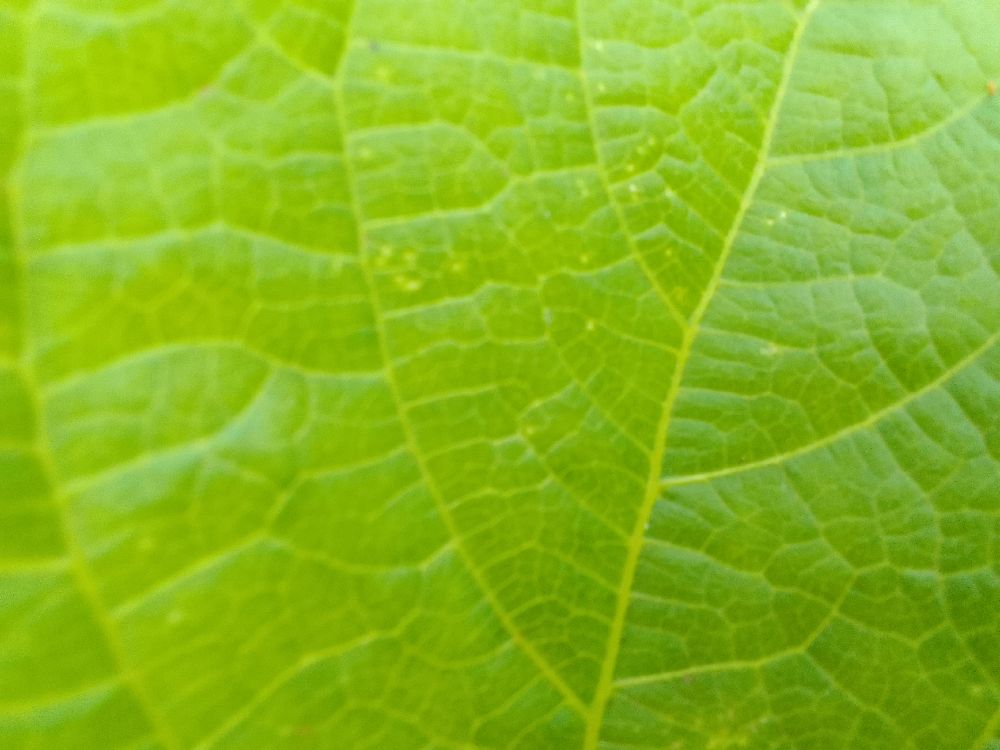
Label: healthy